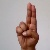
The image shows a hand gesture representing the letter 'U' in Indian Sign Language.